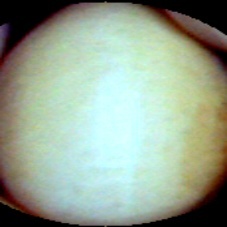
Label: Intact